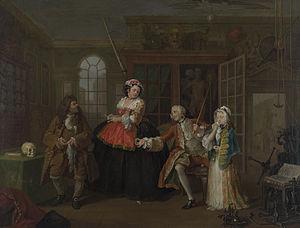
Marriage A-la-Mode est une série de six tableaux peints par William Hogarth entre 1743 et 1745, qui représentent une vision aiguisée de la haute société anglaise du XVIIIᵉ siècle. Cet avertissement moraliste montre les résultats désastreux d'un mariage arrangé pour de l'argent ; c'est une satire du favoritisme et de l'esthétique. Les tableaux sont exposées à la National Gallery de Londres.